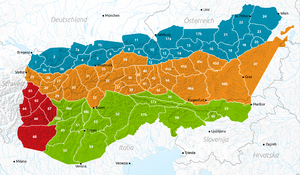
Tschlin est une localité et une ancienne commune suisse du canton des Grisons, située dans la région d'Engiadina Bassa/Val Müstair. Ramosch a fusionné le 1ᵉʳ janvier 2013 avec Tschlin pour former la nouvelle commune de Valsot. À Tschlin, on parle majoritairement le romanche vallader commun à la partie inférieure de vallée de l'Inn de Martina à Zernez en incluant le romanche jauer de Val Müstair. Il y a quelques particularités dans la morphosyntaxe de la grammaire vallader tschlinoise. Tschlin, et depuis 2012 Valsot, forment depuis des siècles un territoire frontalier à l'est et au sud avec l'Autriche et l'Italie. Elles comportent au nord dans le massif de Samnaun une enclave douanière à Acla da Fans dans le Val Sampuoir.
Les Alpes kamniques ou Alpes de Savinja sont un massif des Préalpes orientales méridionales. Elles s'élèvent principalement en Slovénie, mais aussi en infime partie en Autriche.
Les Alpes carniques sont un massif des Préalpes orientales méridionales. Elles s'élèvent le long de la frontière entre l'Autriche et l'Italie.
La Legio II Italica pia fidelis fut une légion de l’armée romaine créée vers 165 sous Marc Aurèle en même temps que la légion III Italica pour renforcer les légions du Danube pendant les guerres contre les Marcomans. Elle fut stationnée jusqu’en 170 en Dalmatie après quoi elle fut transférée dans le Norique jusqu’à sa dissolution vers le milieu du Vᵉ siècle.
Les Préalpes carniques sont un massif des Préalpes orientales méridionales. Elles s'élèvent en Italie.
Le massif du Hochschwab est un massif des Préalpes orientales septentrionales. Il s'élève en Autriche.